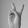
ASL letter: V